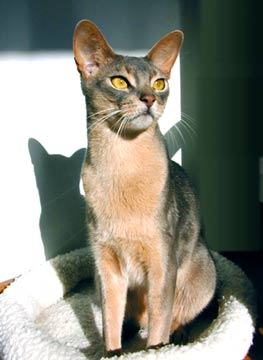
Breed: abyssinian